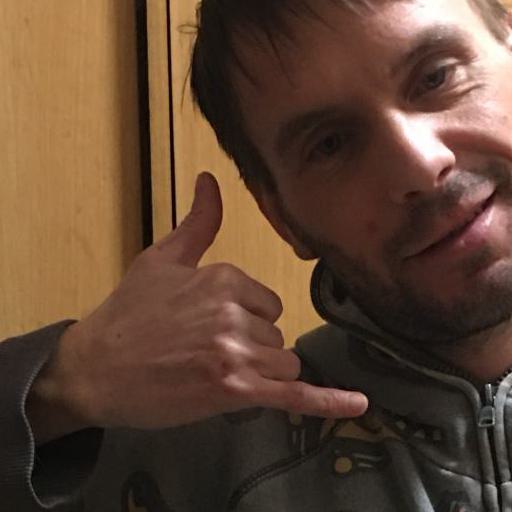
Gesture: call